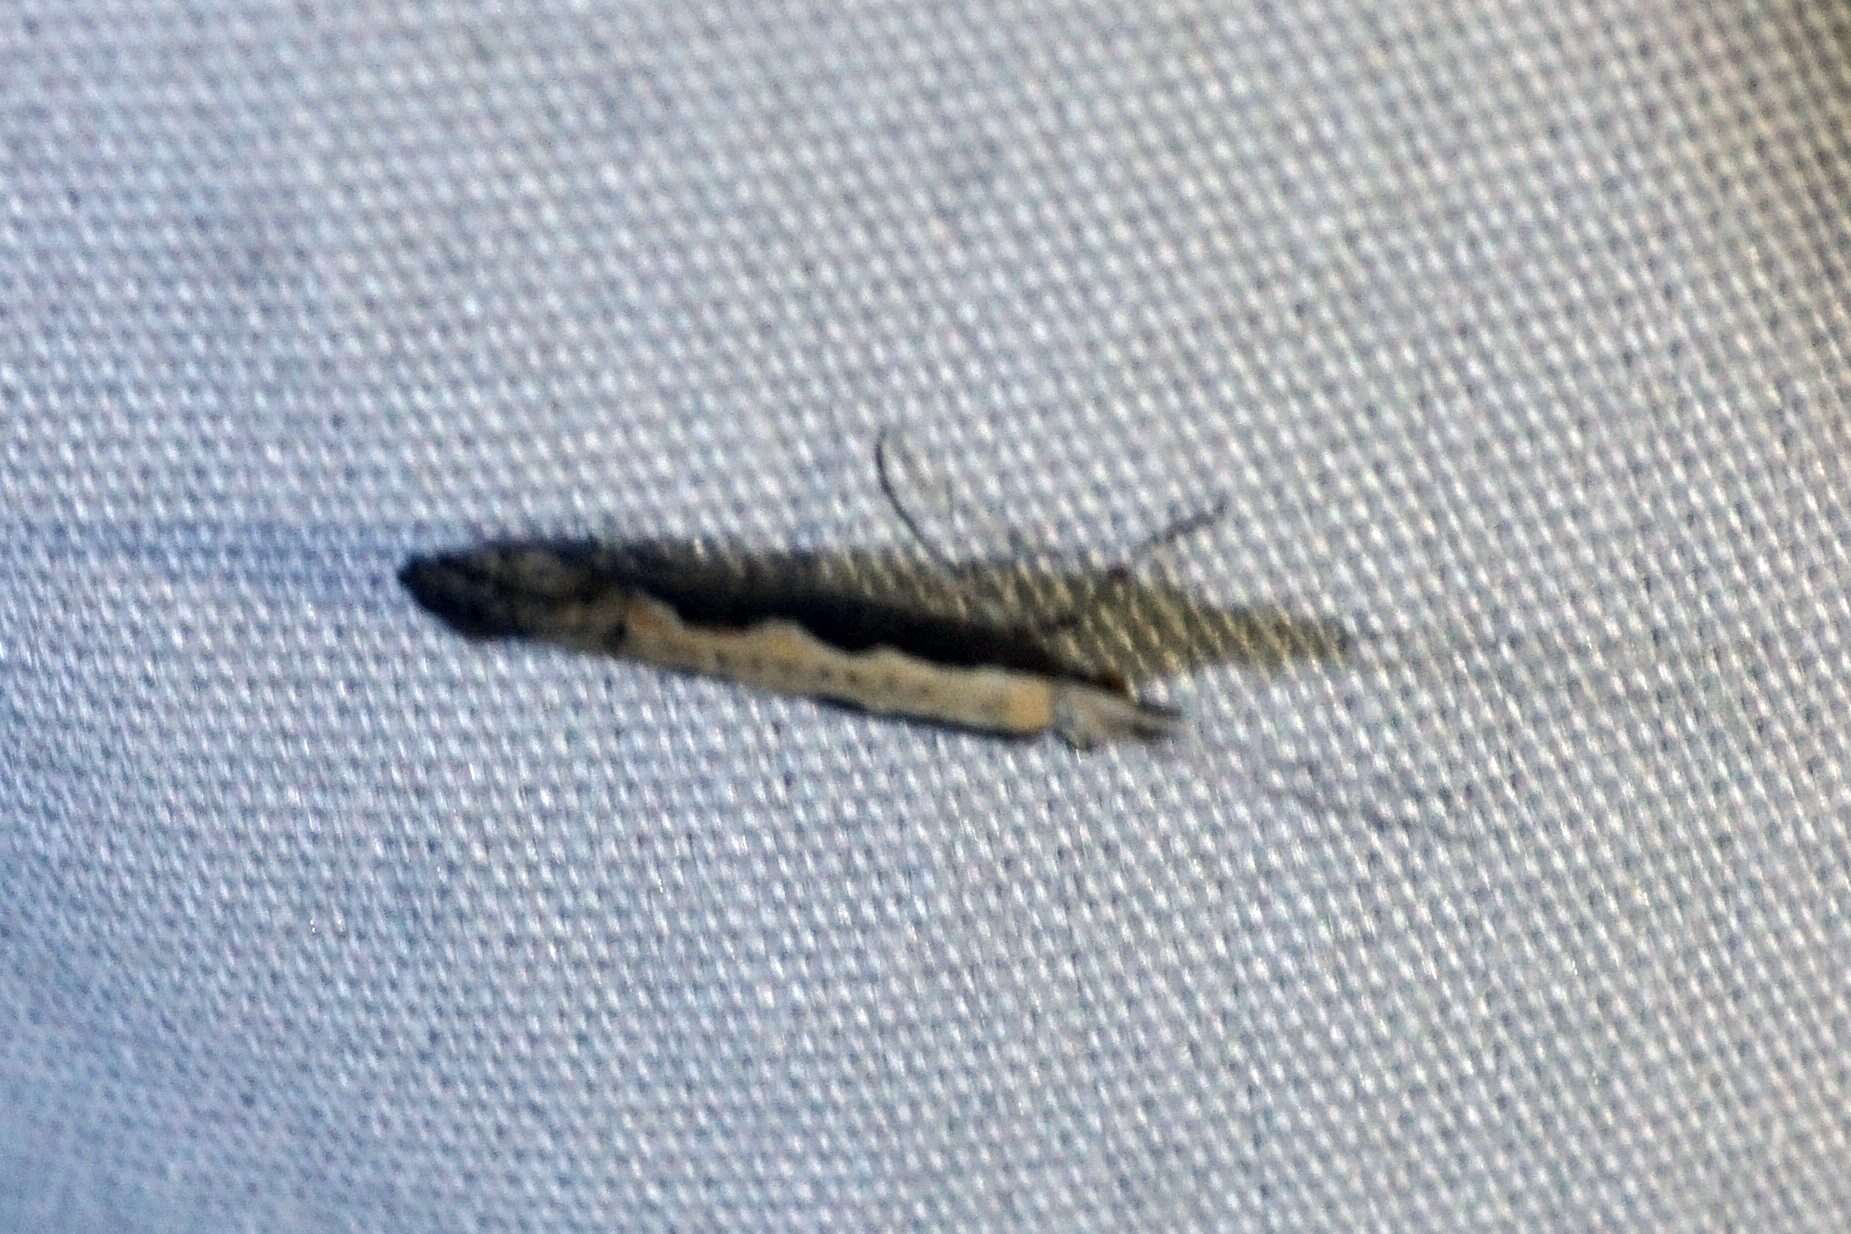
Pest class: diamondback_moth